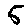
Label: 5